The Suffragette (newspaper)

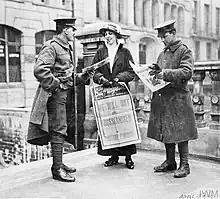
A women's suffrage activist handing out "The Suffragette" newspaper to British servicemen on 16 April 1915

When the Representation of the People Act 1918 was passed, "Britannia" produced its final copy on 20 December 1918.